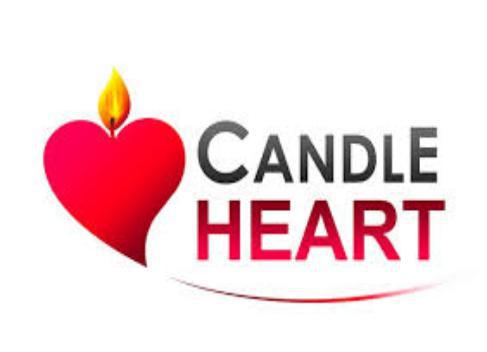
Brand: Candle
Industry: Necessities